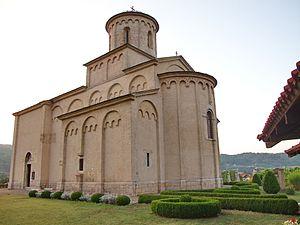
L'église Saint-Achille d'Arilje est une église orthodoxe serbe située à Arilje, en Serbie, dans le district de Zlatibor. Elle a été construite au XIIIᵉ siècle. Elle dépend de l'éparchie de Žiča et figure sur la liste des monuments culturels d'importance exceptionnelle de la République de Serbie.